List of TRS-80 and Tandy-branded computers

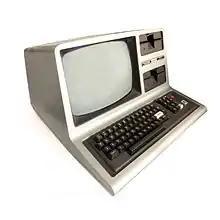
TRS-80 Model III

Its improvements over the Model I included built-in lower case, a better keyboard, elimination of the cable spaghetti, 1500-baud cassette interface, and a faster (2.03 MHz) Z-80 processor. With the introduction of the Model III, Model I production was discontinued as it did not comply with new FCC regulations as of January 1, 1981 regarding electromagnetic interference.